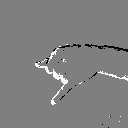
ASL letter: j